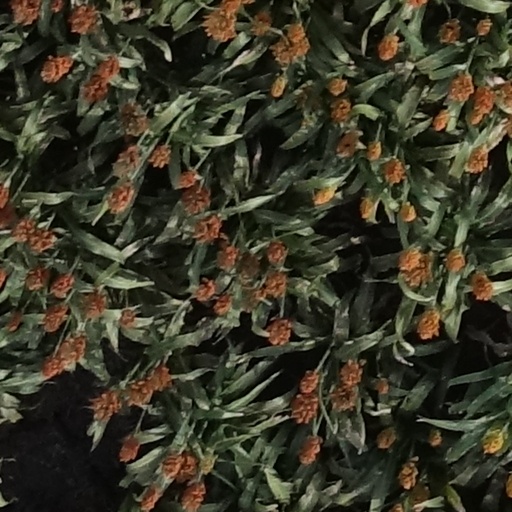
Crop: sorghum